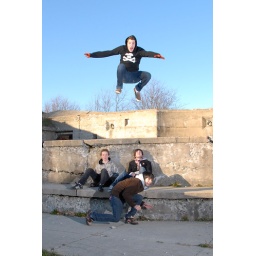
sb-800 aimed at jumping person at full power fired by CLS